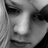
Emotion: sad